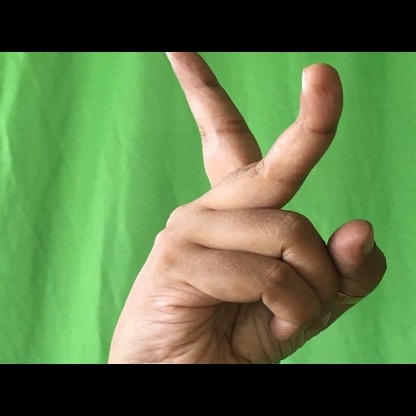
Mudra: Katrimukha